Victim (TV series)

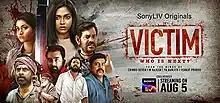
Poster

Victim – Who is next? is a 2022 Indian Tamil-language anthology thriller streaming series consisting of four short films directed by Chimbu Devan, M. Rajesh, Pa.Ranjith, and Venkat Prabhu. It is jointly produced by Venkat Prabhu and G. Dillibabu, under "Black Ticket Company" and "Axess Film Factory". The film stars Nassar, Thambi Ramaiah, Priya Bavani shankar, Kalaiarasan, Guru Somasundaram, Prasanna and Amala Paul. The music was composed by Sam C S, Premgi, Ganesh Sekar, and Tenma. The cinematography was handled by Saravanan Ramasamy, Sakthi Saravanan, and Thamizh A. Azhagan. The editing was done by Lawrence Kishore, Akash Thomas, Selva R. K., and Venkat Raajen. The series consists of four stories. It premiered on 5 August 2022, exclusively, on SonyLIV.